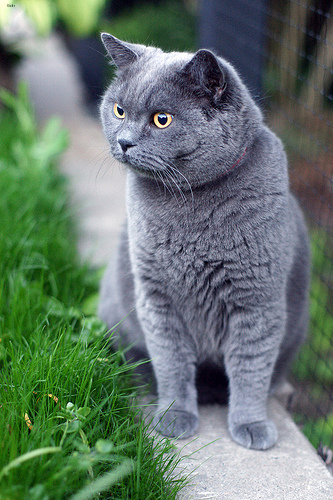
Animal: cat
Breed: british_shorthair